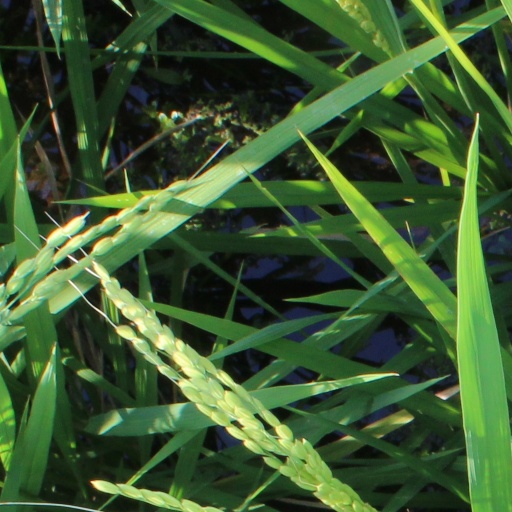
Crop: rice